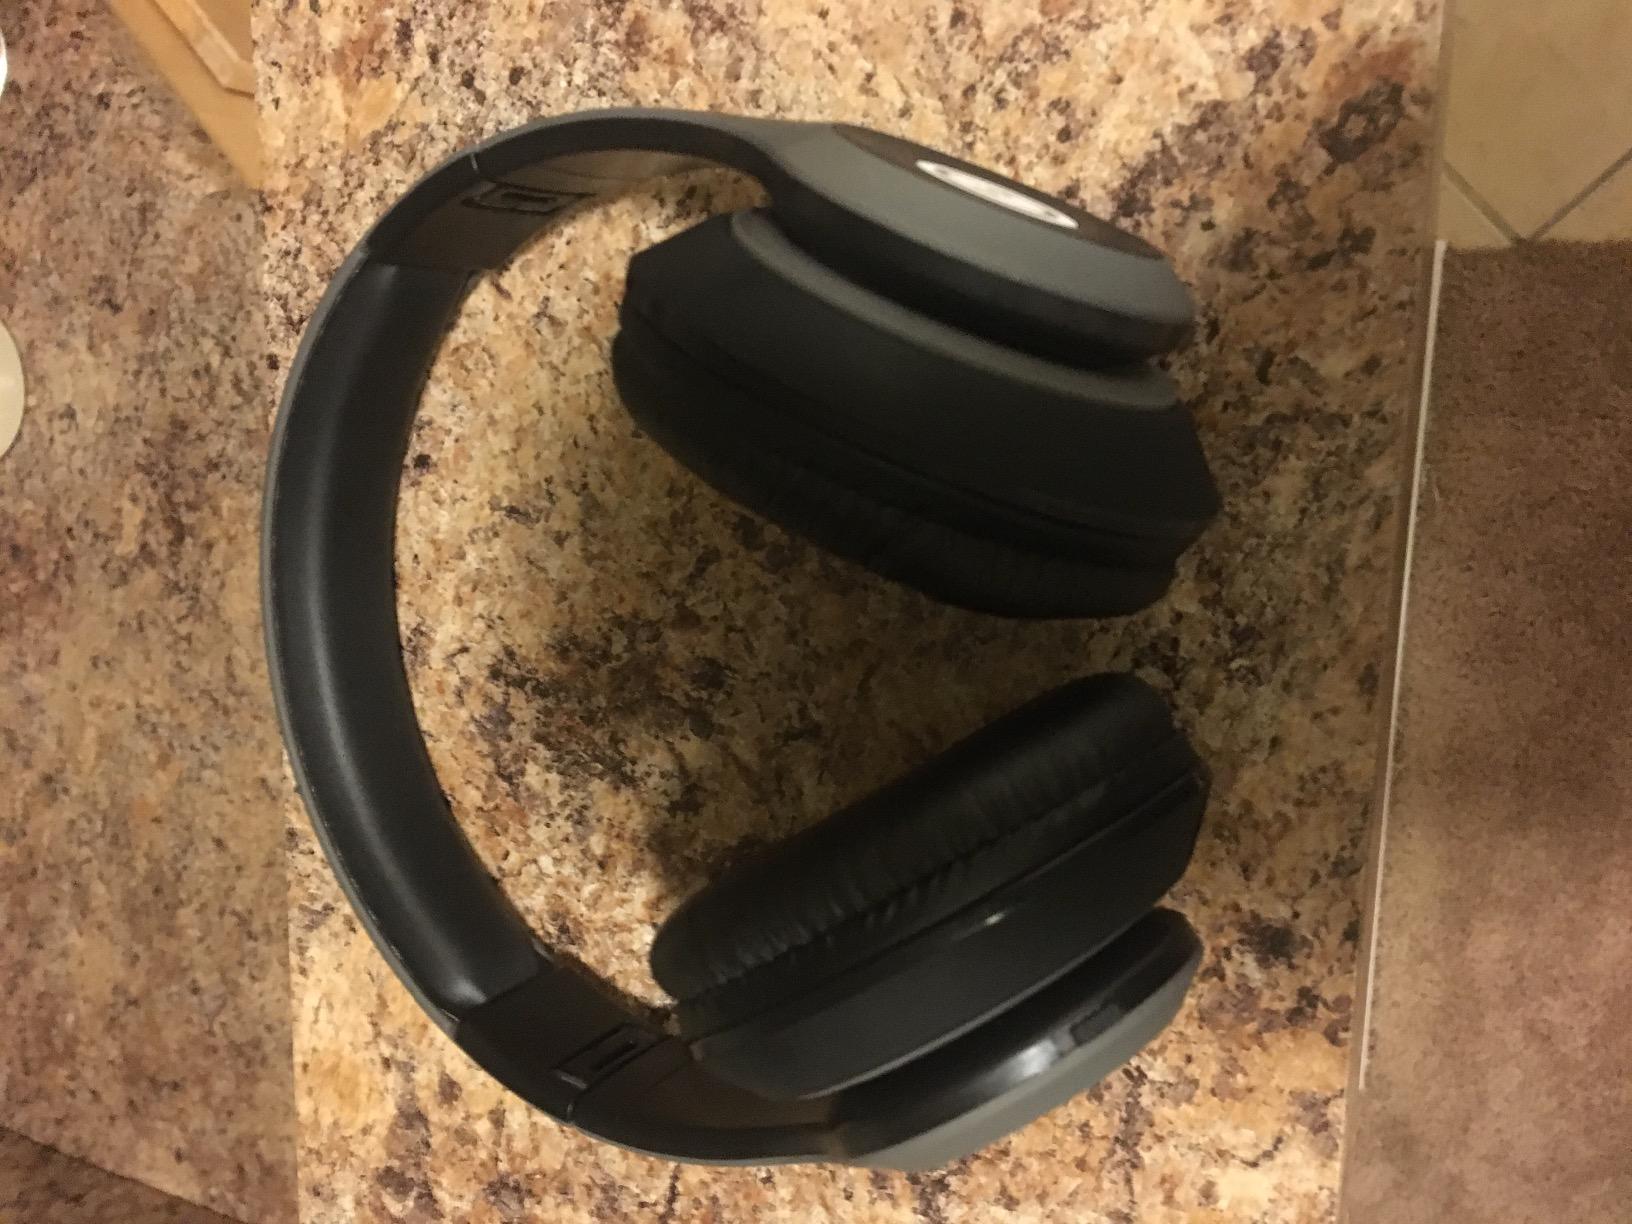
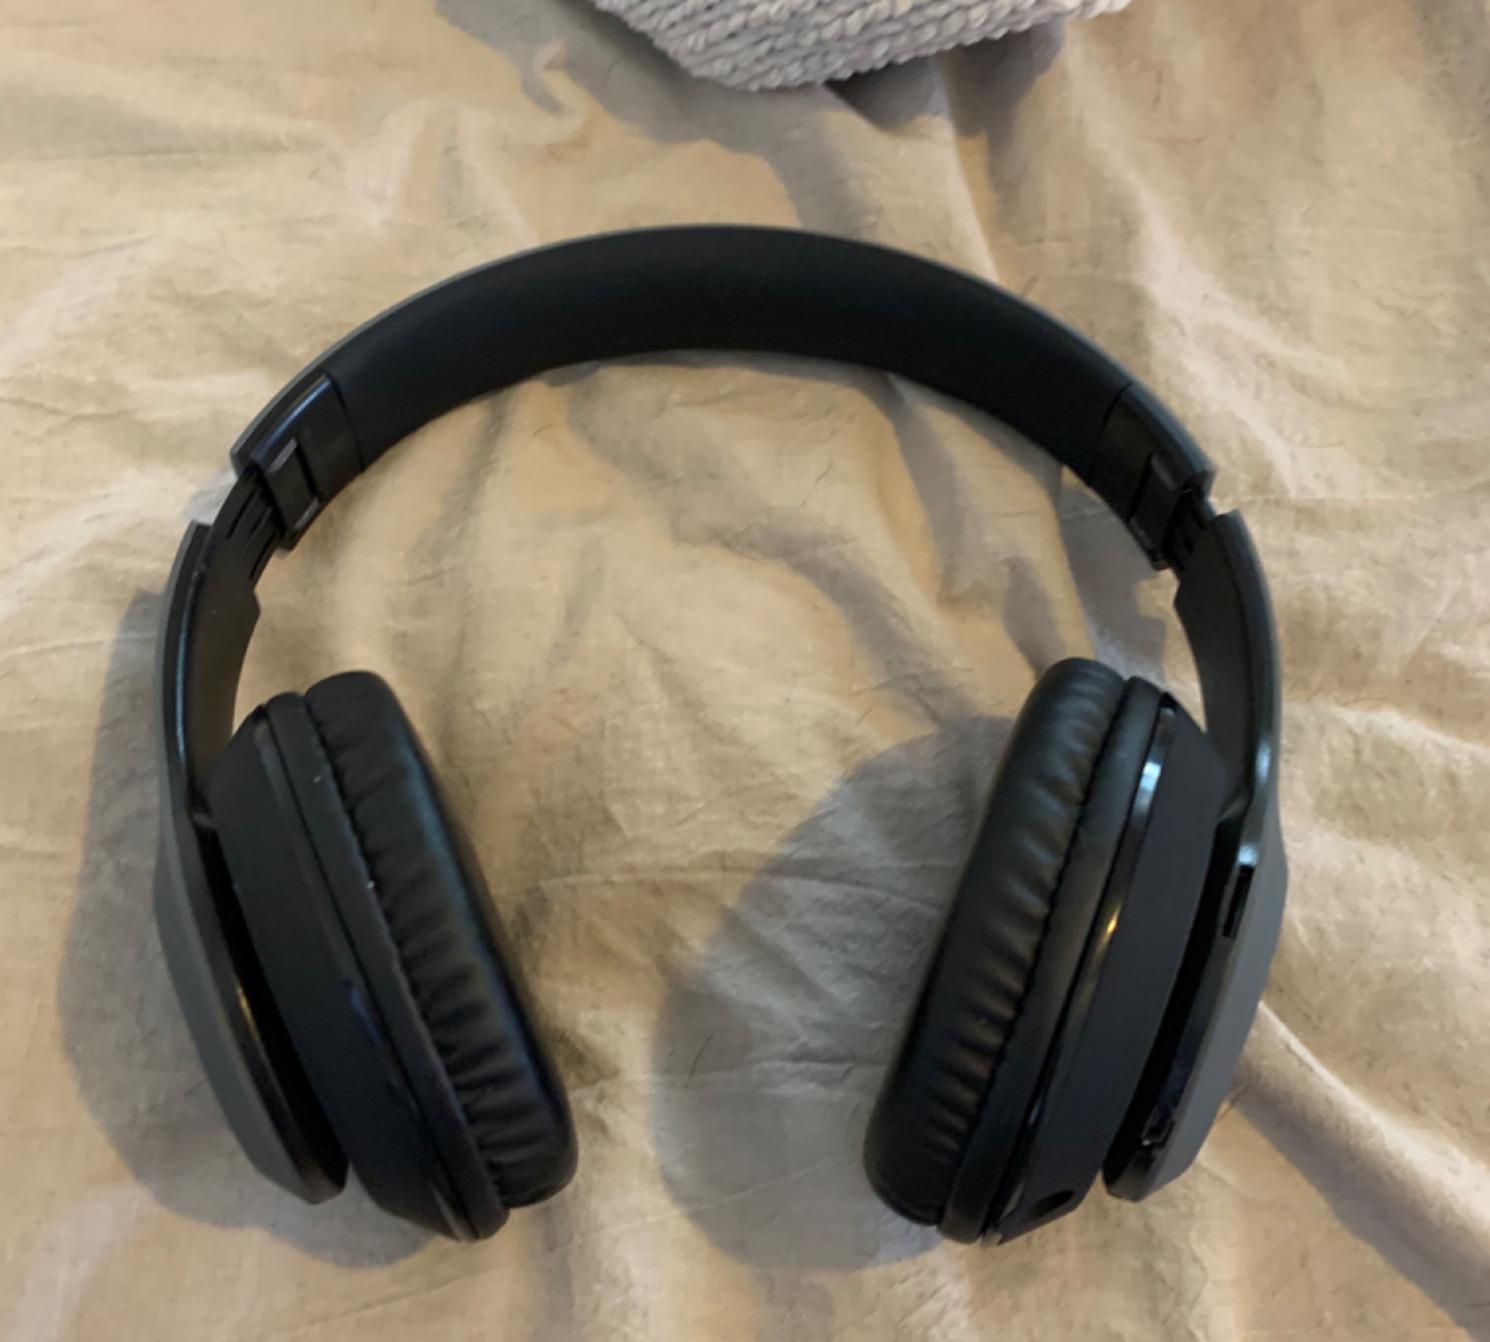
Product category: headphones
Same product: yes